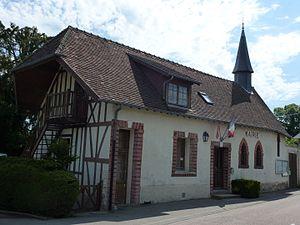
Grosley-sur-Risle est une commune française située dans le département de l'Eure en région Normandie.